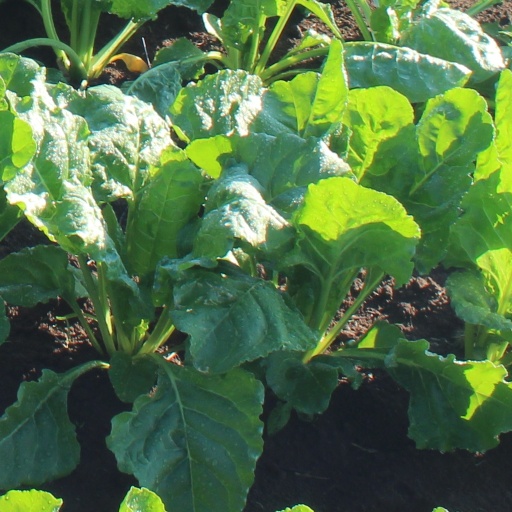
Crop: sugar beet